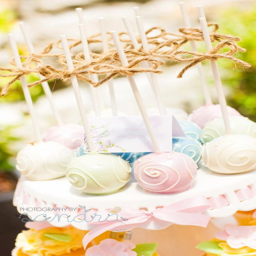
i want to decorate cake pops like this ...